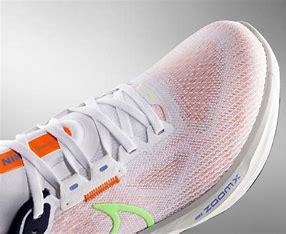
Brand: Nike
Model: Vomero 17